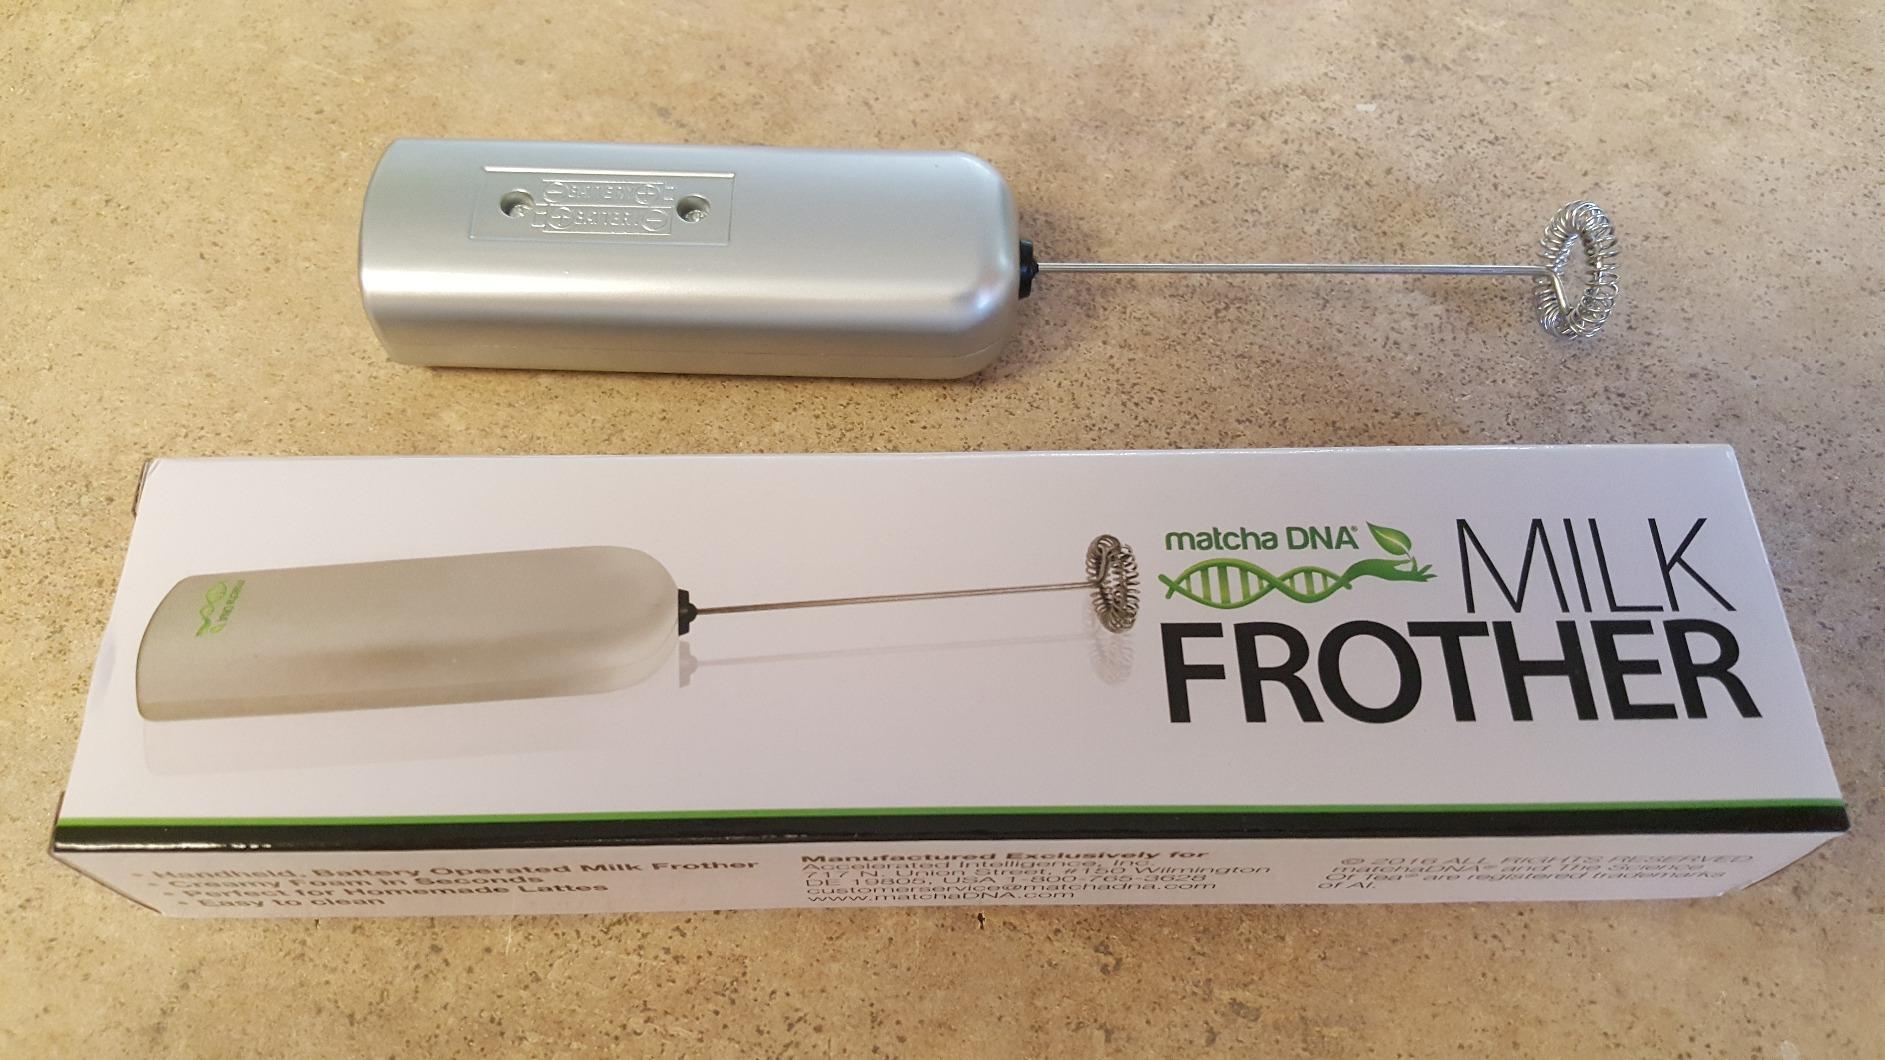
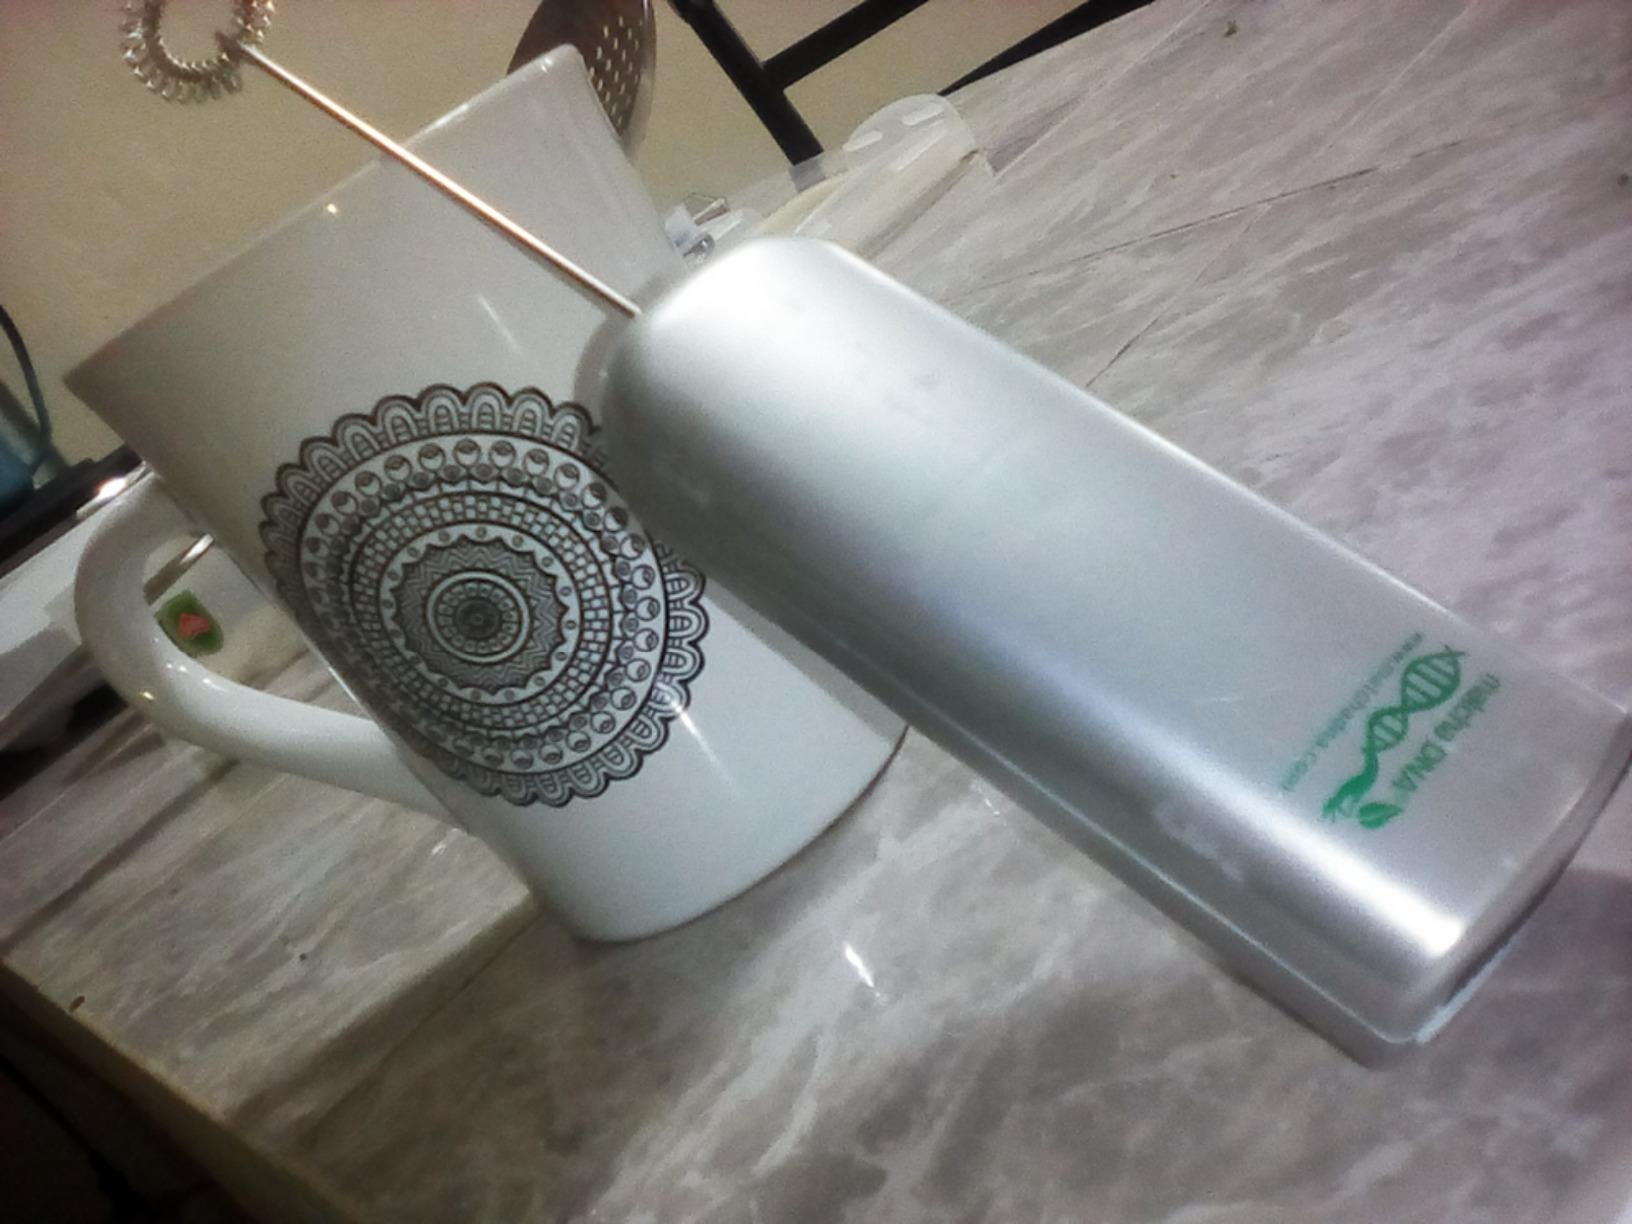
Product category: items_mixer
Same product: no